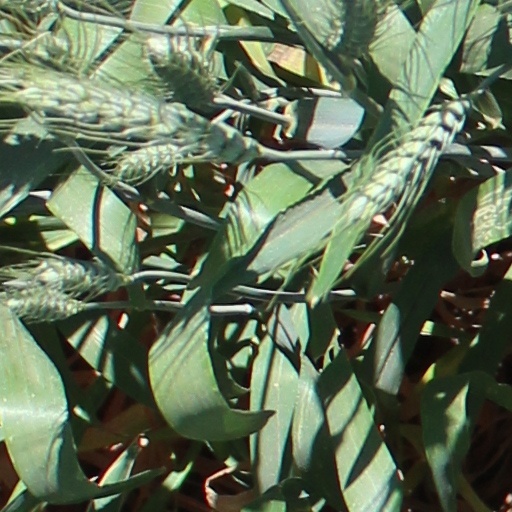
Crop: wheat